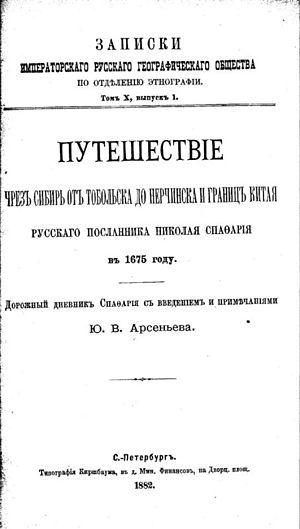
Nicolae Milescu Spatharu, appelé aussi Nicolaï Gavrilovitch Milescu Spathari ou Nicolae Milescu est un boyard moldave, provenant d'une famille gréco-moldave orthodoxe. Il est entré dans l'histoire comme éminent diplomate de l'empire russe, homme politique, érudit, traducteur, théologien, grand voyageur et géographe. Il connaissait, outre le roumain, neuf langues : le russe, le latin, le grec, le grec ancien, le turc, l'italien, le chinois, le français et le suédois. Il est connu surtout pour ses travaux savants et le souvenir de l'ambassade Spathari en Chine.